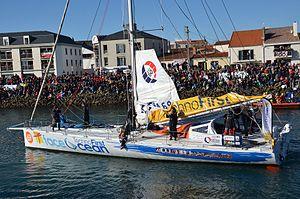
Sebastien Destremau au départ du Vendée Globe 2016-2017
Sébastien Destremau, né le 24 août 1964 est un navigateur et un skipper français. Il a participé au Vendée Globe 2016-2017 : sur 29 concurrents, il termine 18ᵉ.